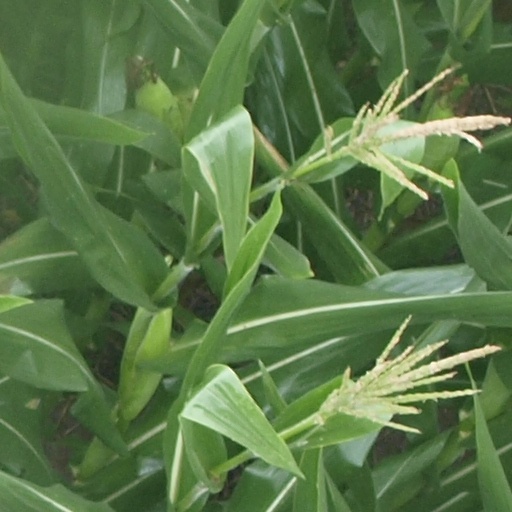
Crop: maize; corn